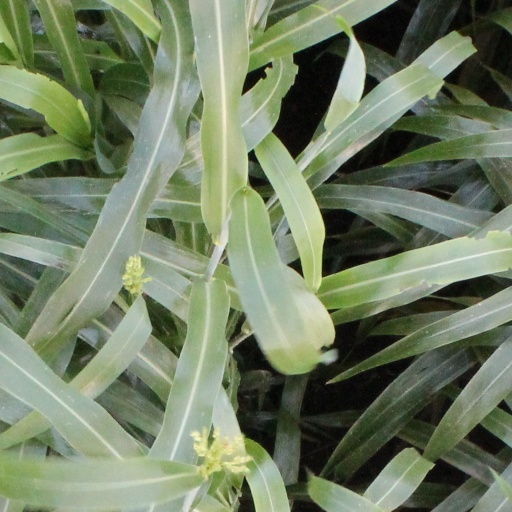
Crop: sorghum